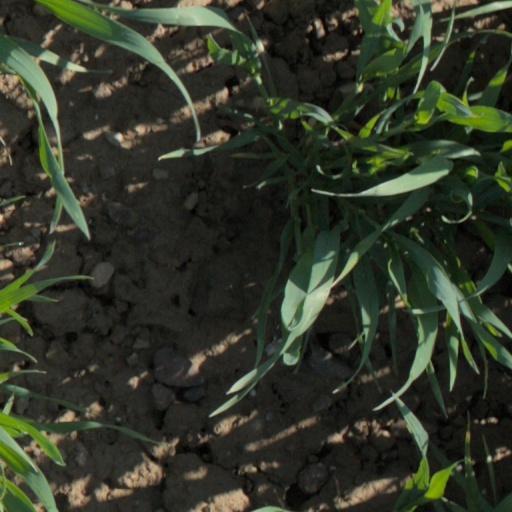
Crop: wheat